Adieu (short story)

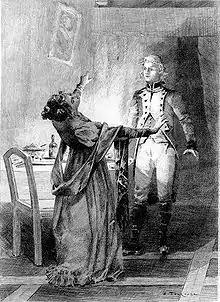
Illustration by Édouard Toudouze

Adieu (English "Farewell") is a short story by Honoré de Balzac. It was published in 1830 in "La Mode". It is one of the "Études philosophiques" of "La Comédie humaine".